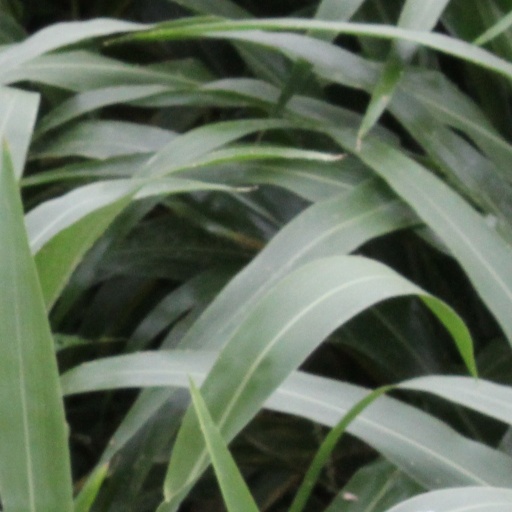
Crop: sorghum